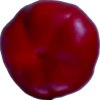
Label: red_pepper